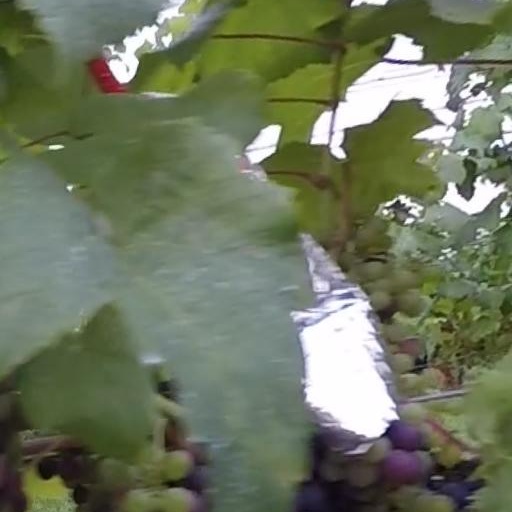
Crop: grape